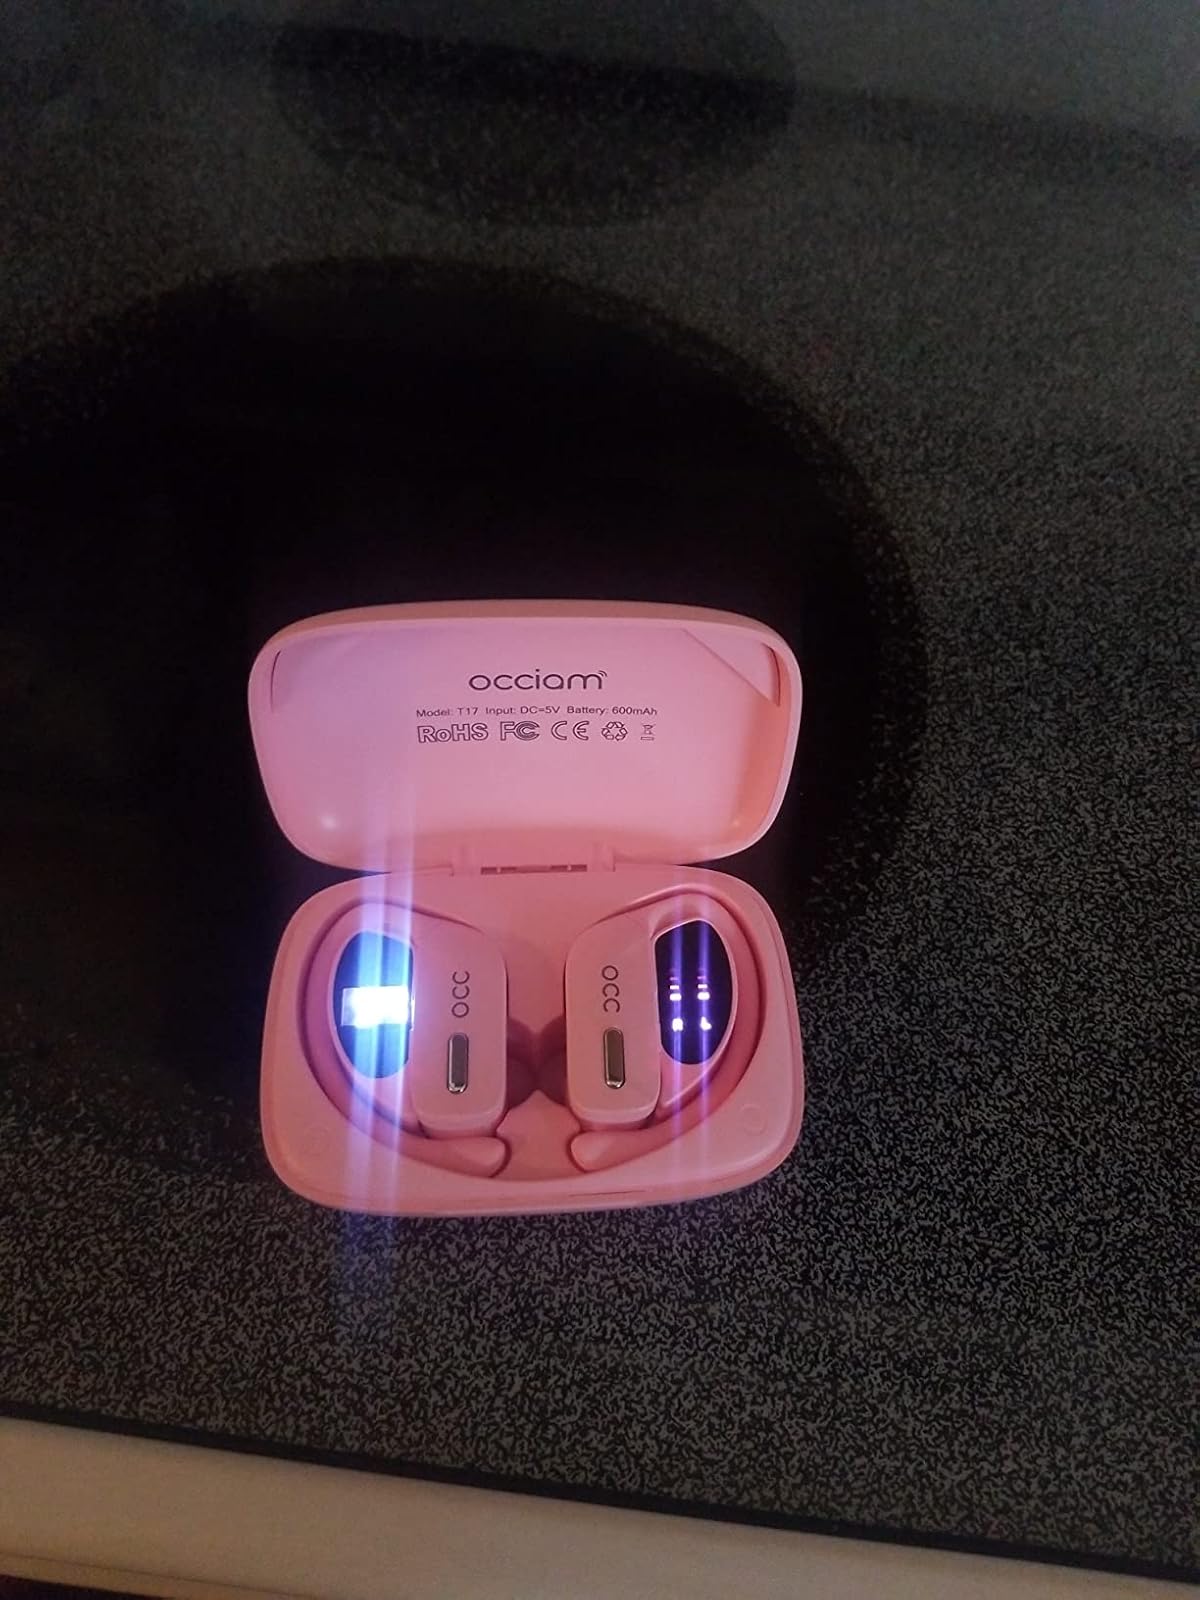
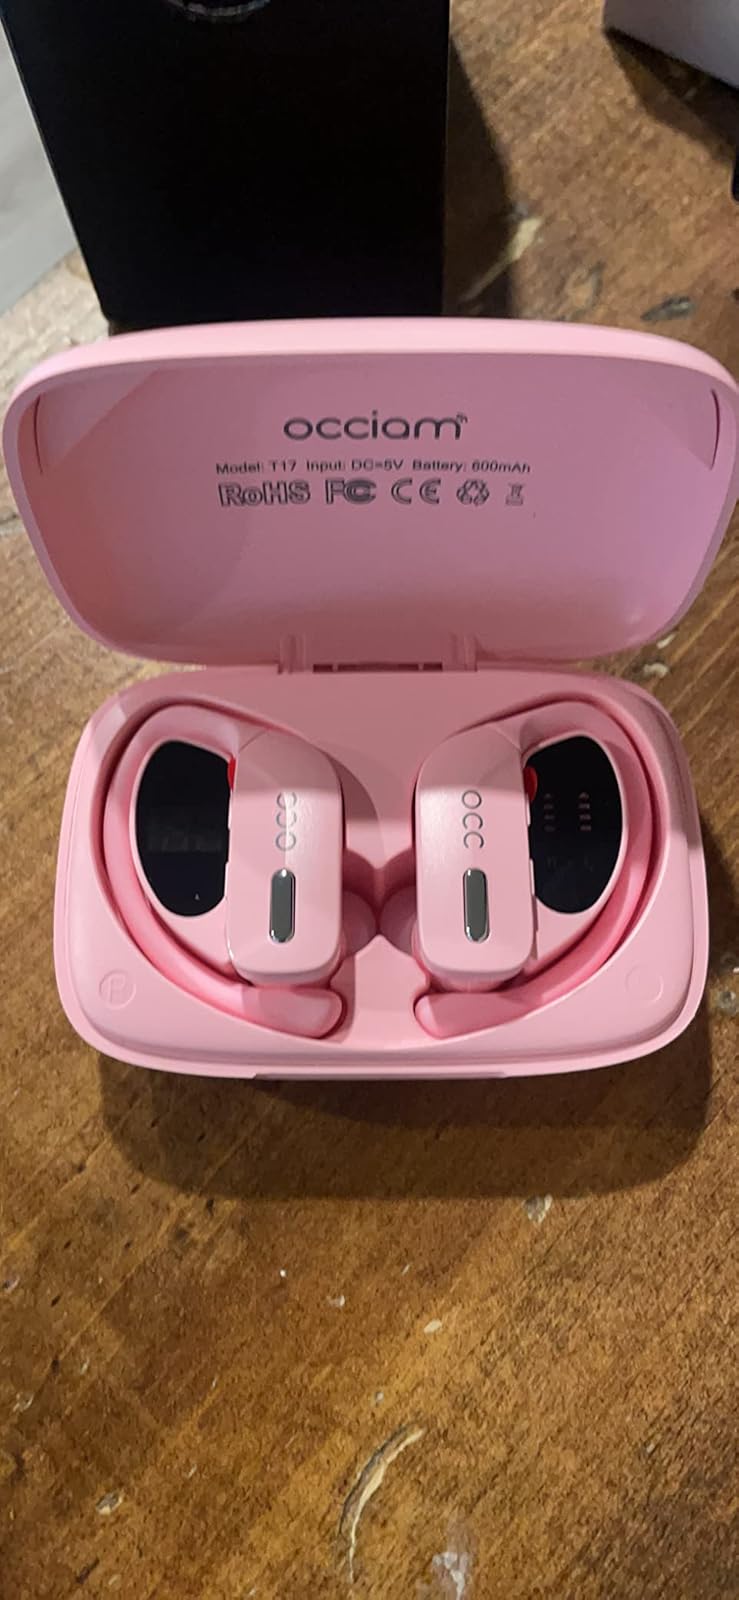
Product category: earbuds
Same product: yes